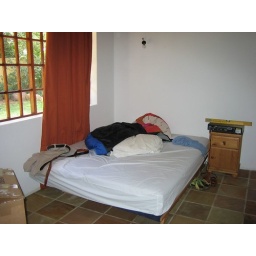
While work continued in the bedroom en-suite bathroom, we slept on the sofa in the guest room.